Celtic Christianity

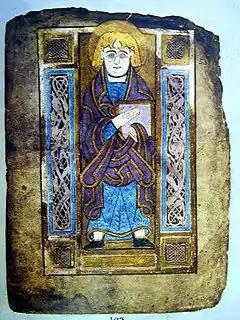
Saint John, evangelist portrait from the Book of Mulling, Irish, late 8th century

The achievements of insular art, in illuminated manuscripts like the Book of Kells, high crosses, and metalwork like the Ardagh Chalice remain very well known, and in the case of manuscript decoration had a profound influence on Western medieval art. The manuscripts were certainly produced by and for monasteries, and the evidence suggests that metalwork was produced in both monastic and royal workshops, perhaps as well as secular commercial ones.